Kleine Feldhofer Grotte

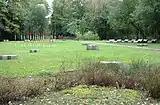
The 1997/2000 excavation site, now an "Archaeological Garden"

The cave was situated in a limestone gorge with the interior dimensions of in width by in length by in height, and a opening above the valley floor in the south wall which was high. The cave got its name from the nearby large farm of the "Feldhof".